Gibloux Radio Tower

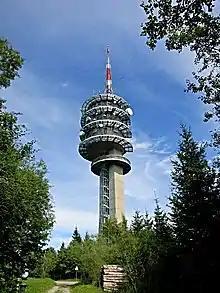
Mont Gibloux Sendeturm

Gibloux Radio Tower is built on the 1204 metre Le Gibloux mountain above Sorens, west of Fribourg, Switzerland. The concrete tower has a height of . The observation deck is at .